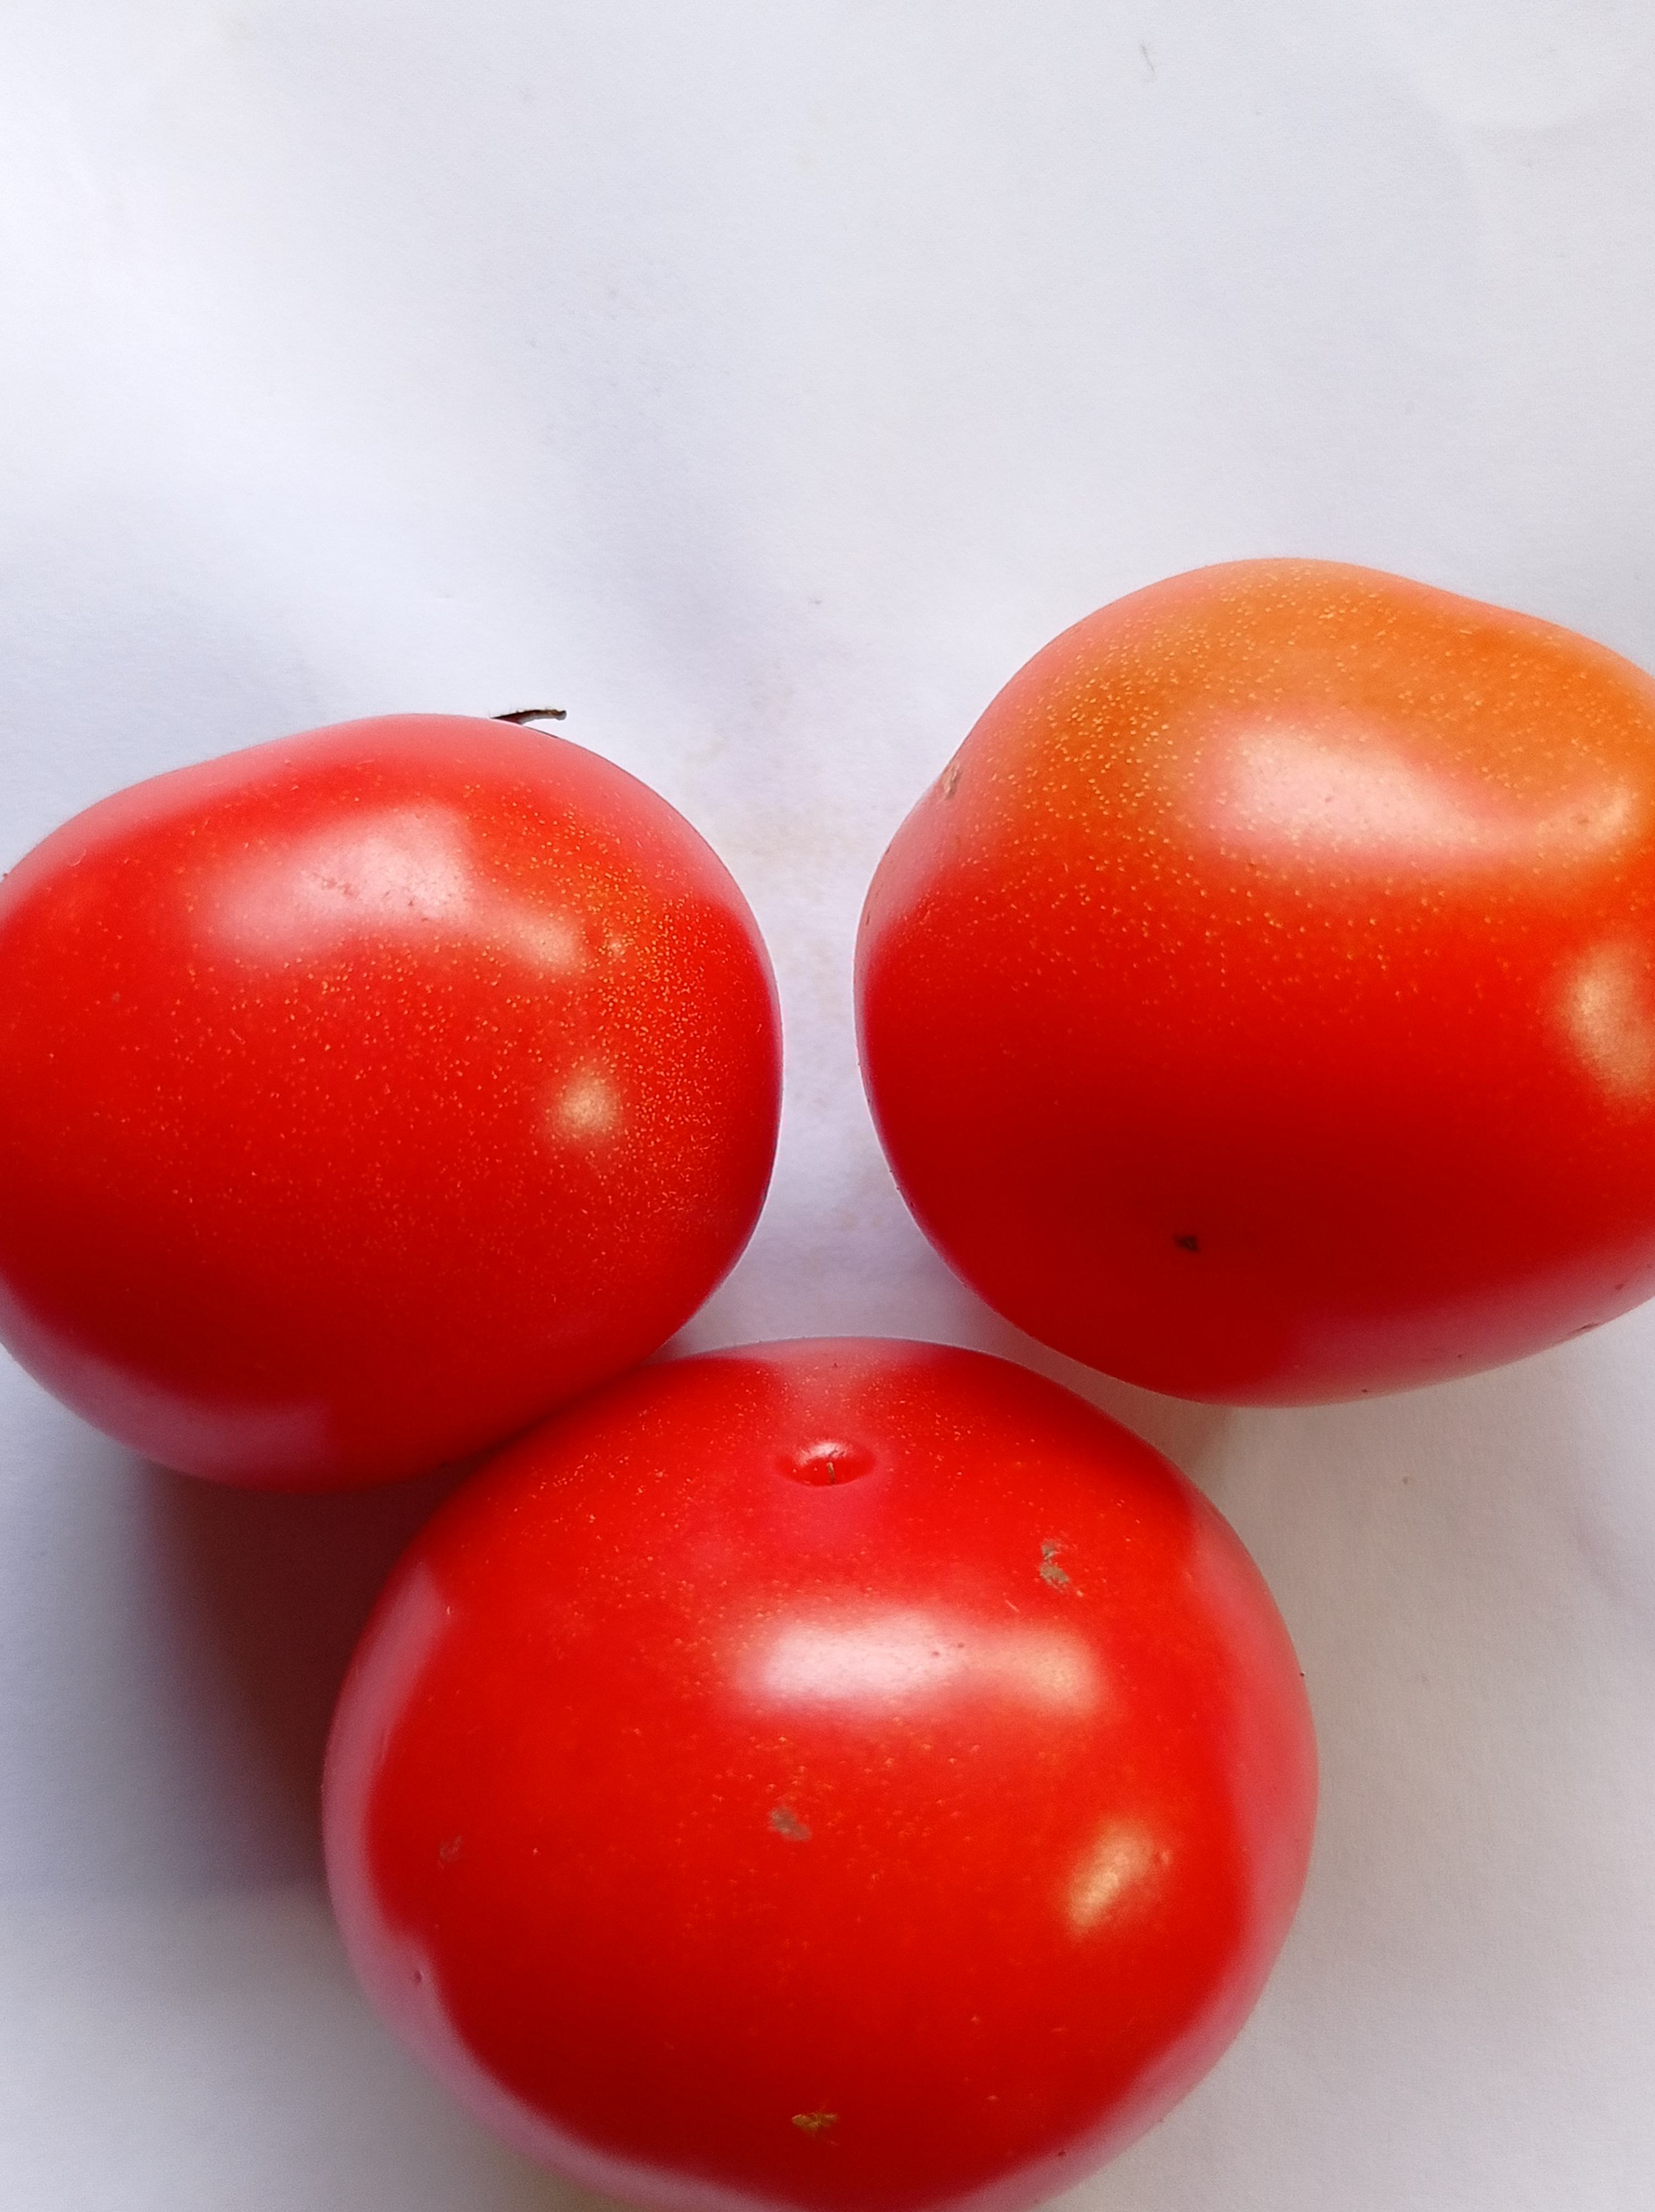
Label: Fresh